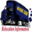
Label: truck